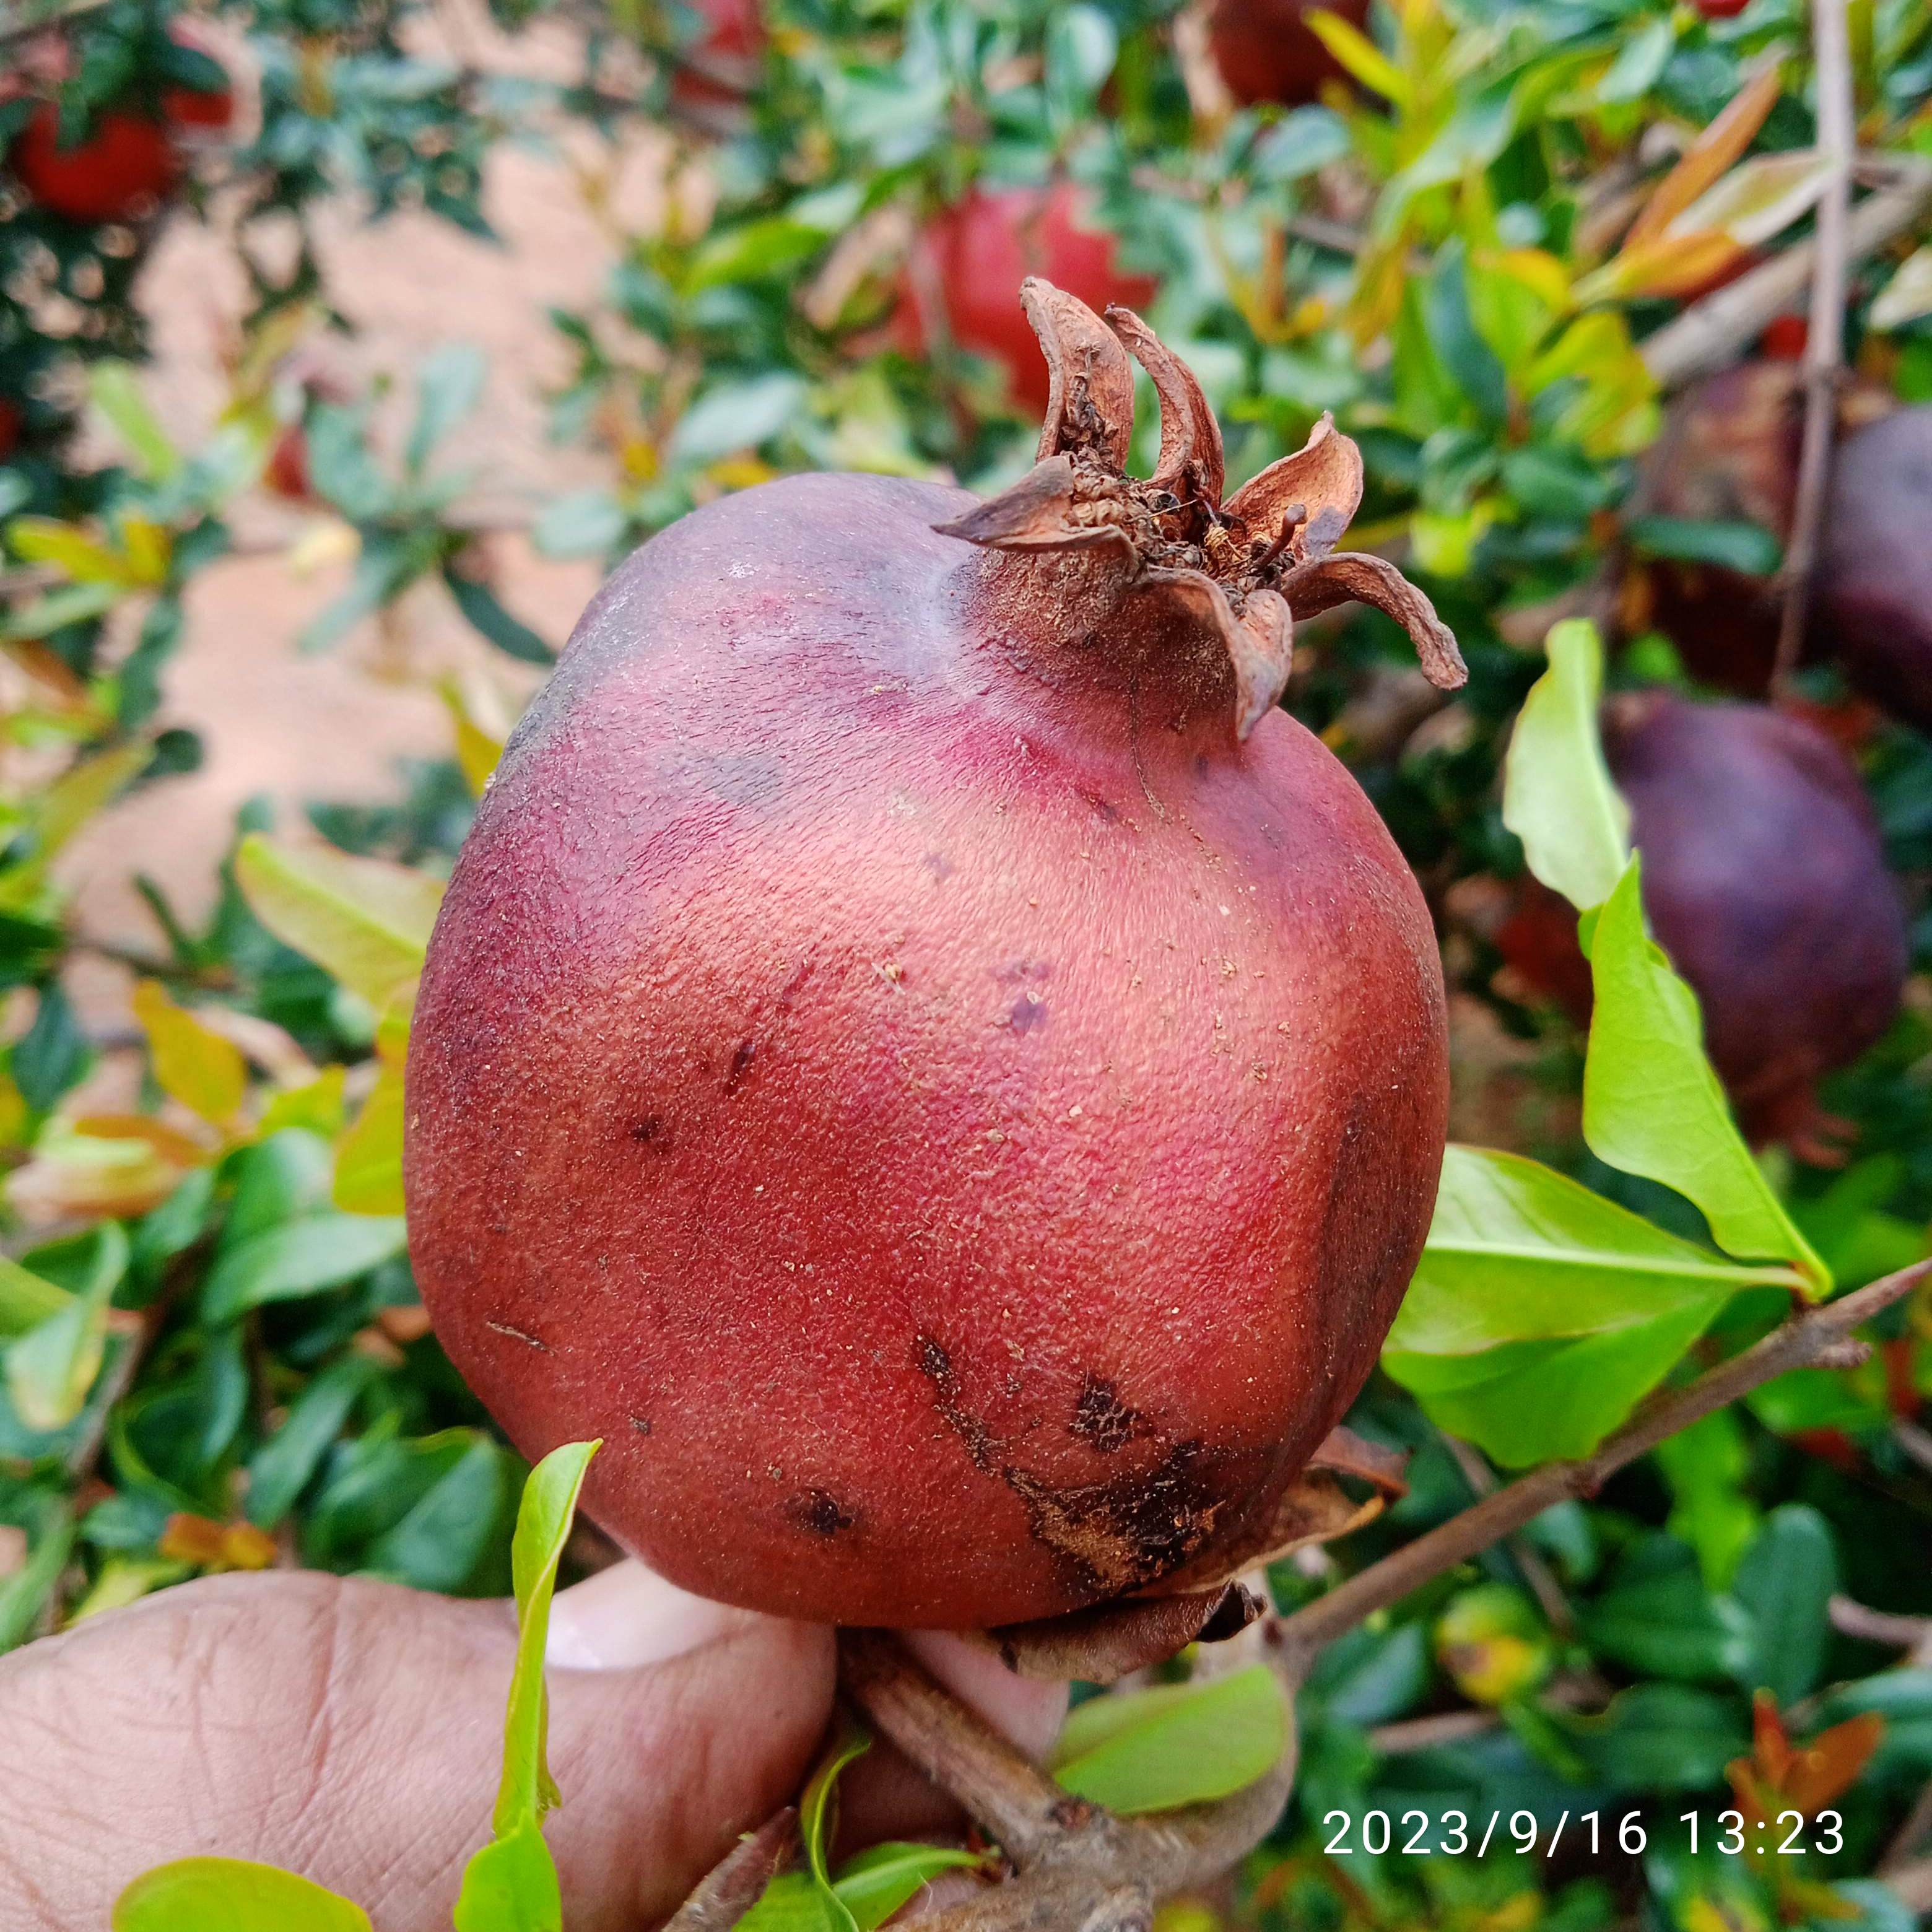
Label: Alternaria